Agape Lodge

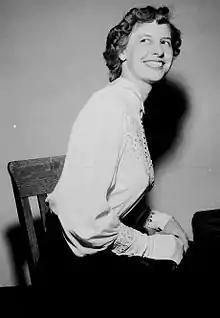
Sara Northrup, younger sister of Helen Parsons

Sara Northrup joined the O.T.O. in 1941, at Parsons' urging, and was given the title of Soror [Sister] Cassap. She soon rose to the rank of a second degree member, or "Magician", of the O.T.O.